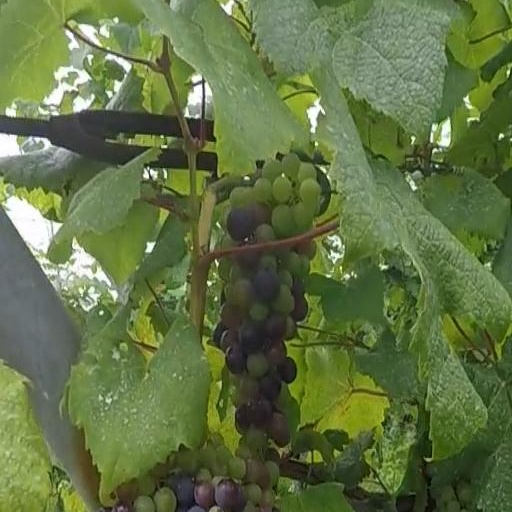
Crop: grape